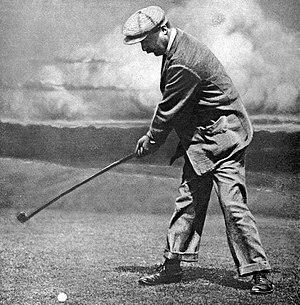
Arnaud Massy, vainqueur du tournoi de golf aux Jeux Interlliés de 1919 (devant son compatriote Dauge, le 12 juillet à La Boulie).
Arnaud Massy, né le 6 juillet 1877 à Biarritz et mort le 16 avril 1950 à Étretat à 72 ans, de 1,76 m pour 80 kg, est un joueur de golf français, considéré par beaucoup comme le plus grand joueur de l'histoire de ce sport en France.
Le golf est un sport de précision se jouant en plein air, qui consiste à envoyer une balle dans un trou à l'aide de clubs. Le but du jeu consiste à effectuer, sur un parcours défini, le moins de coups possible. Précision, endurance, technicité, concentration sont des qualités primordiales pour cette activité.